Lucille Collard

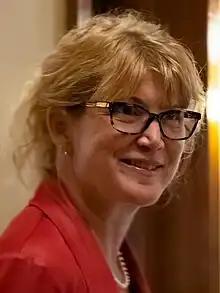
Collard in 2020

Lucille Collard is a Canadian politician who has been a member of Provincial Parliament (MPP) since 2020. A member of the Ontario Liberal Party, Collard represents Ottawa—Vanier in the Legislative Assembly of Ontario.